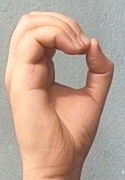
ASL sign: O